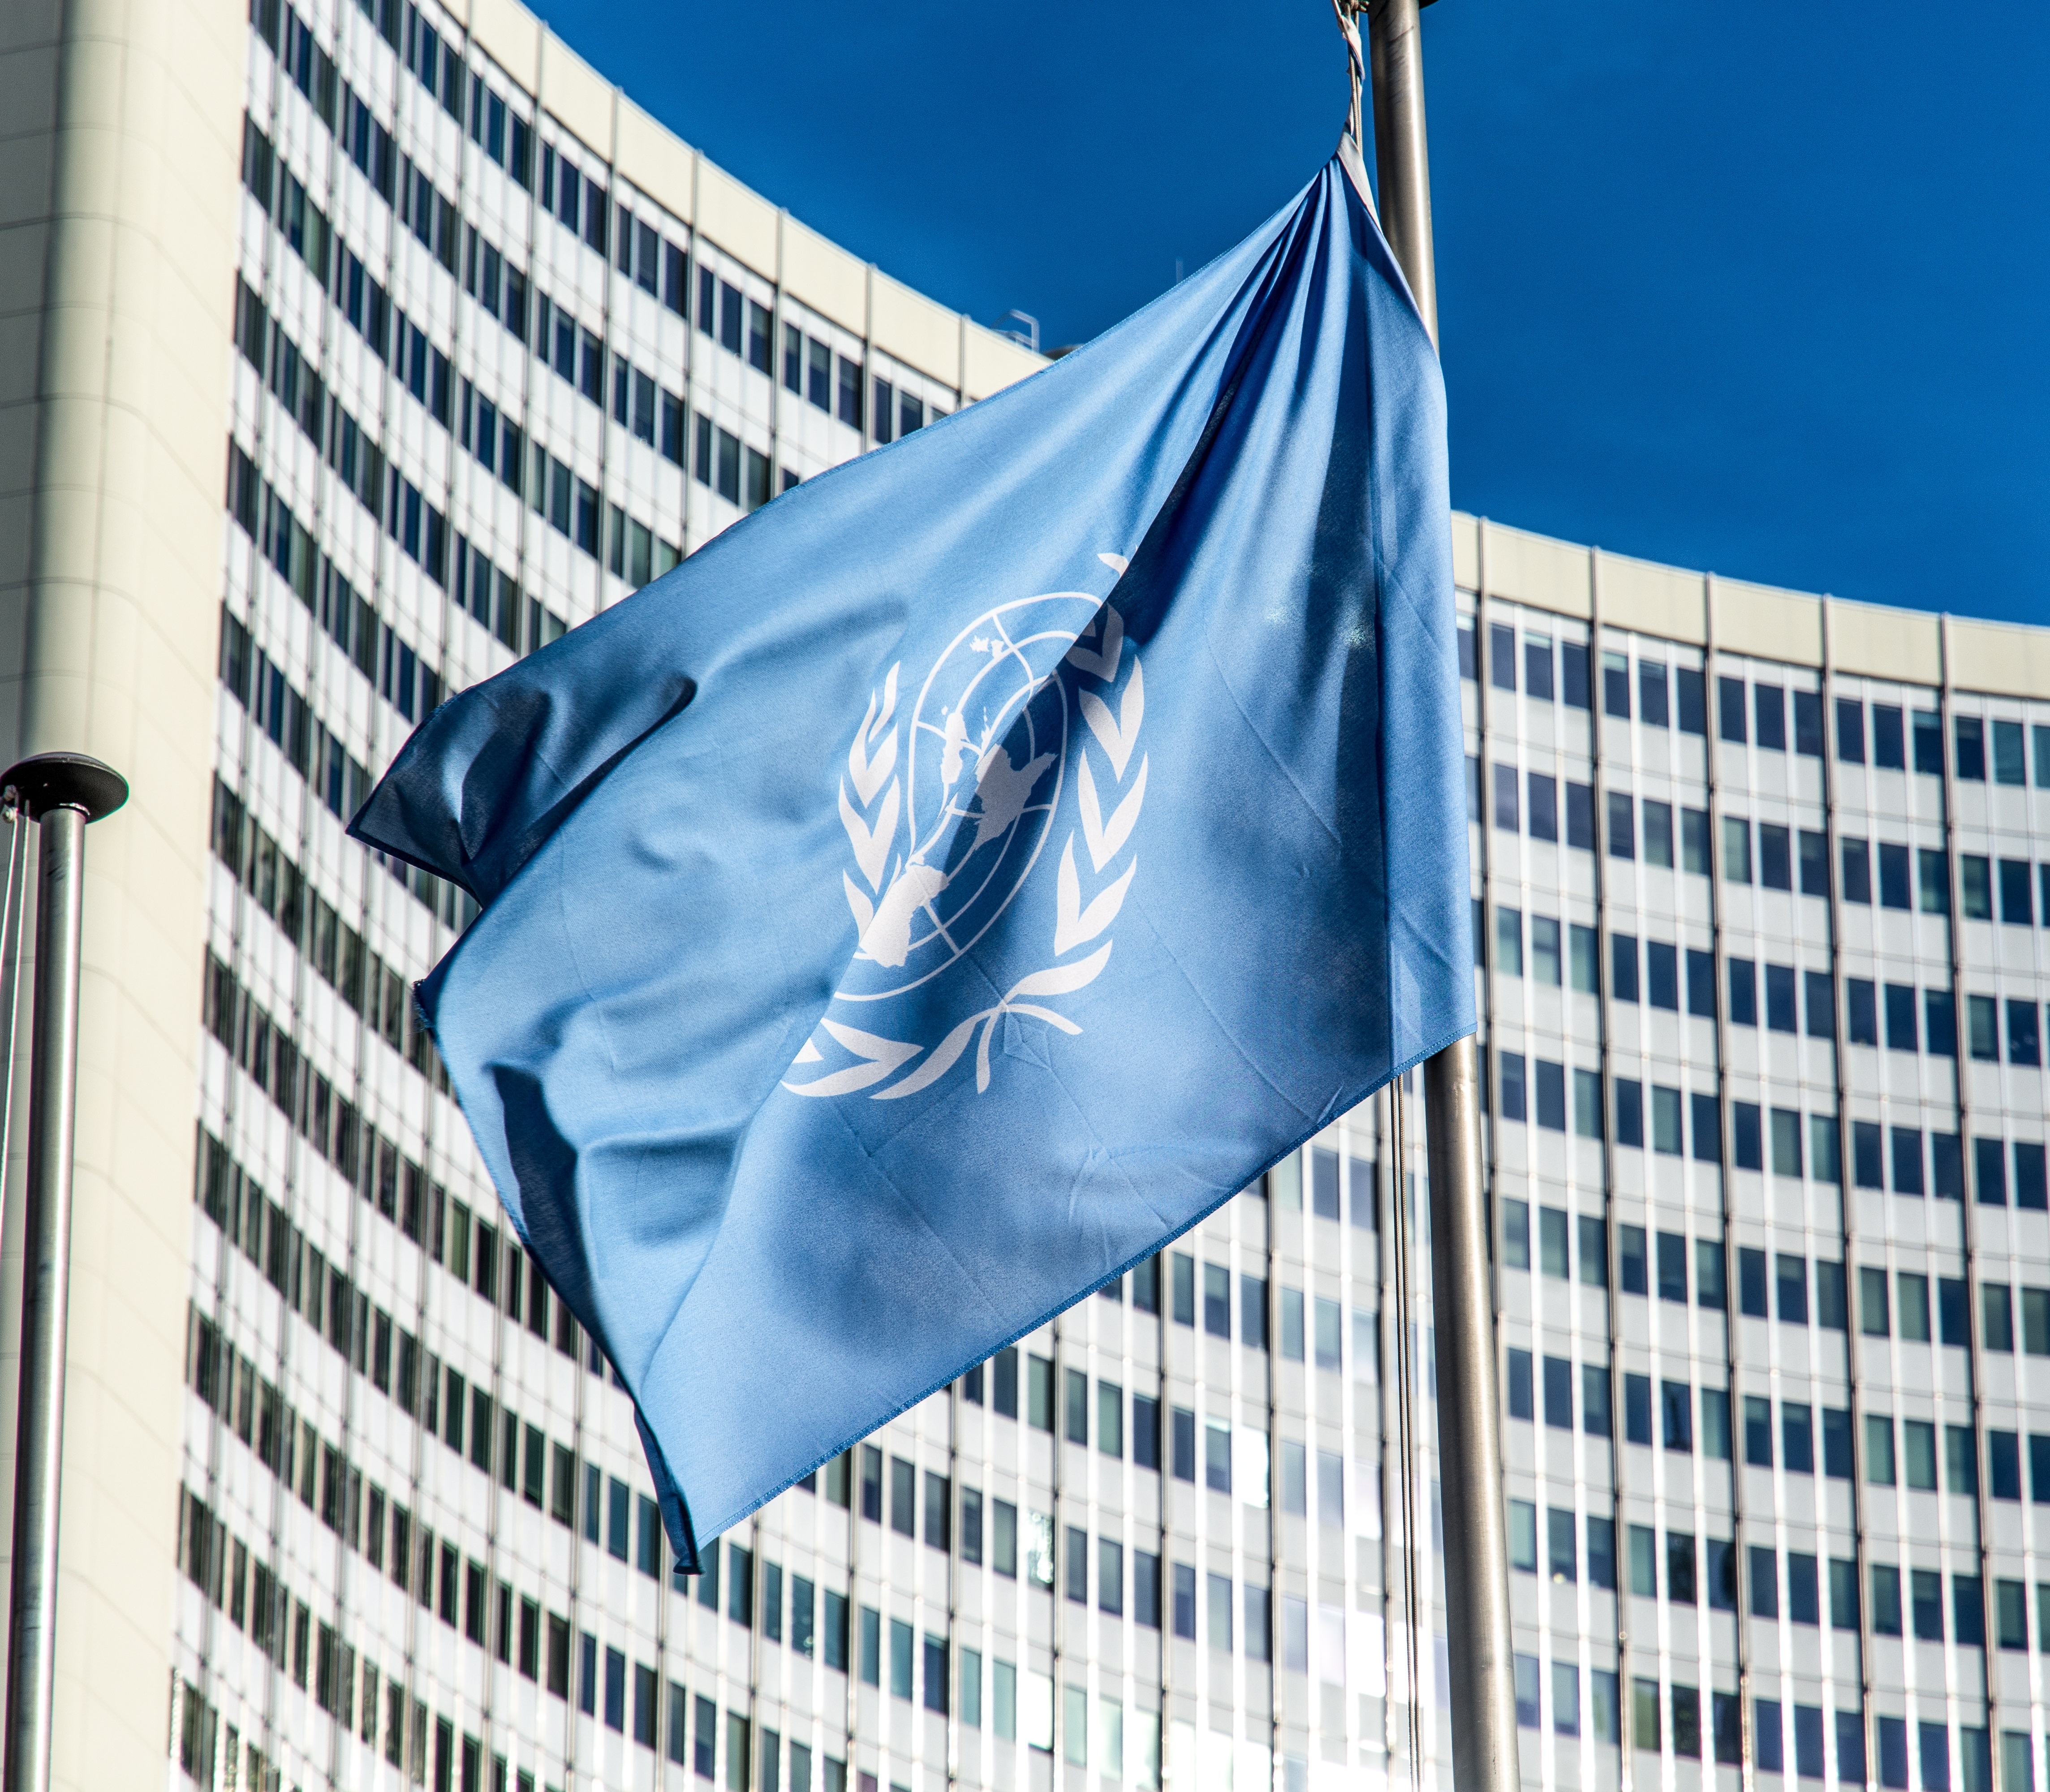
flag, blue, summit, state, un, global, world trade, internationality, foreign trade